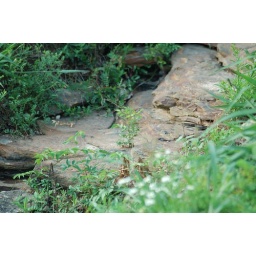
Walk to the lake by the house 710 2007 036